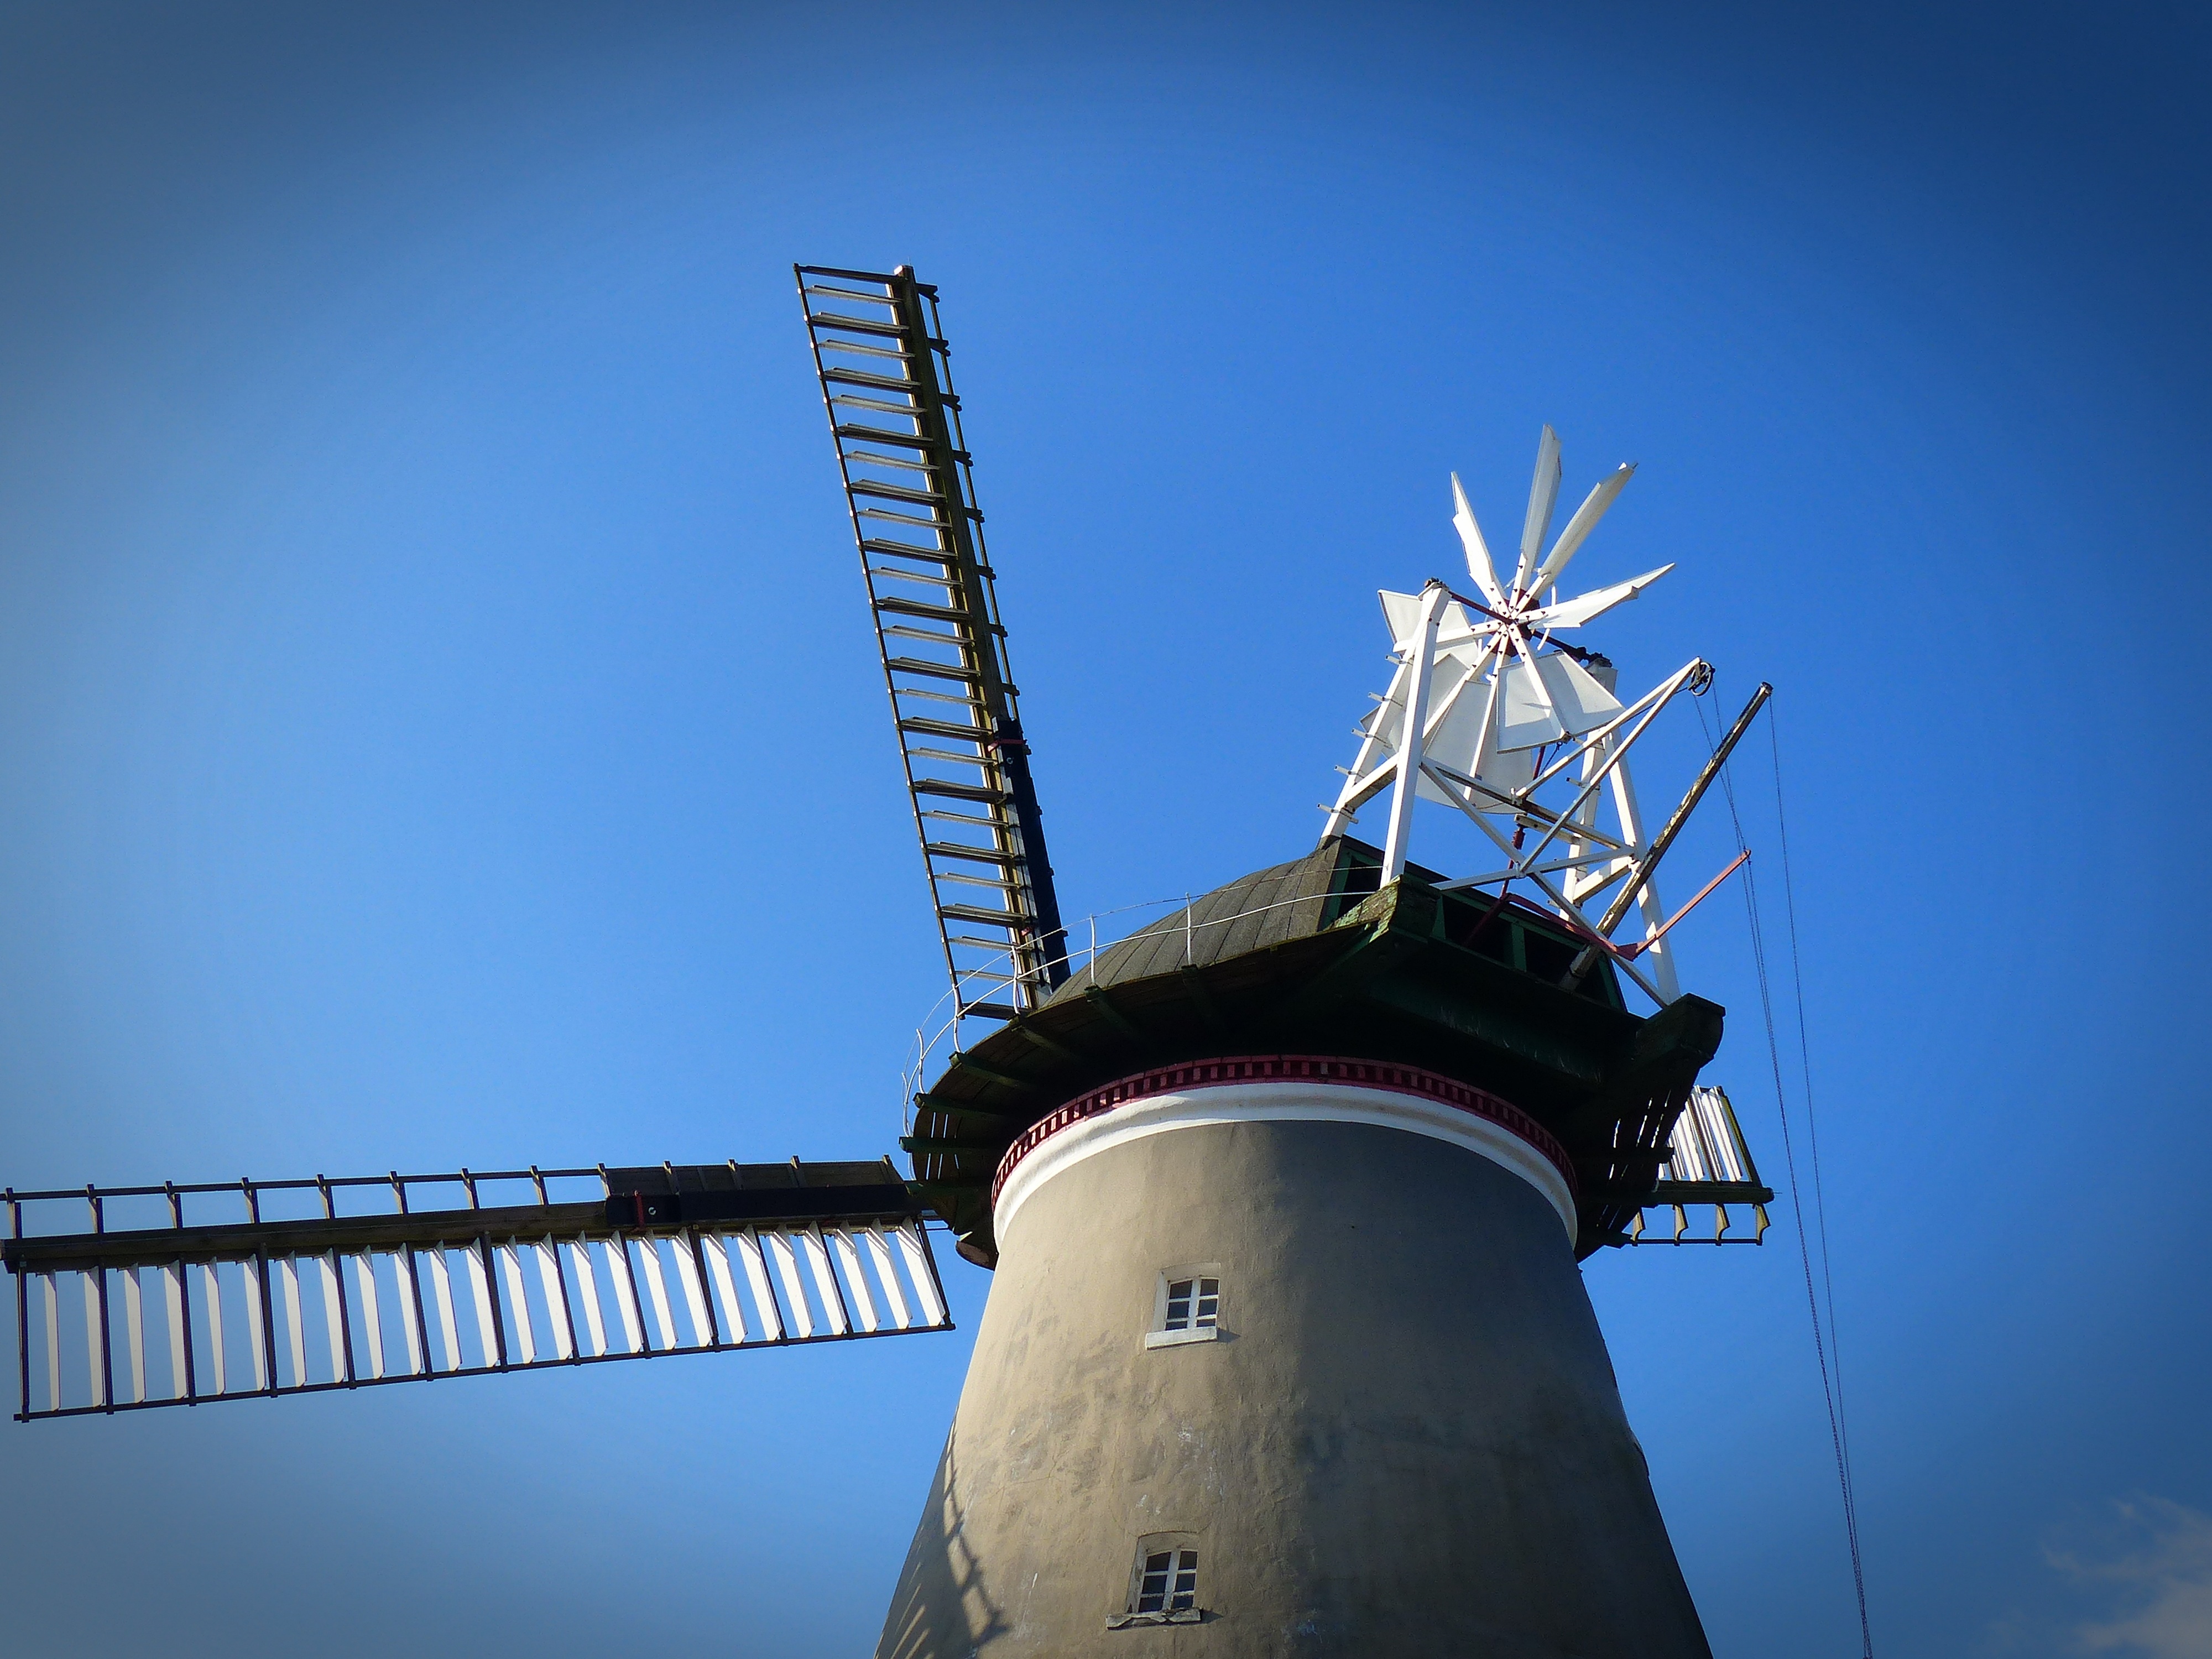
wing, windmill, wind, building, old, tower, blue, pinwheel, mill, turn, historically, historic preservation